ByWard Market

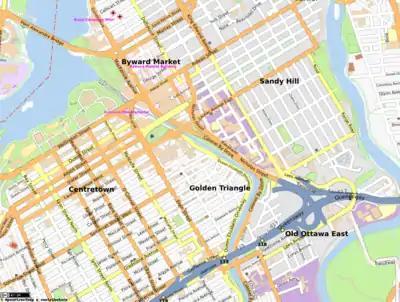
Map of the east-end of Downtown Ottawa

Traditionally, the ByWard Market area has been a focal point for Ottawa's French and Irish communities. The large Catholic community supported the construction of the Notre-Dame Cathedral Basilica, one of the largest and oldest Roman Catholic churches in Ottawa. The shape of the cathedral was taken into account in the design of the National Gallery of Canada, which was built across Sussex Drive.